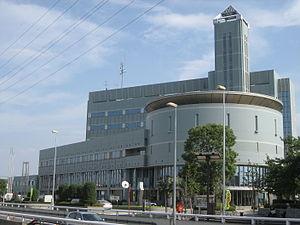
Hôtel de ville de Hatogaya (Saitama, Japon)
Hatogaya était une ville située dans la préfecture de Saitama, au Japon.